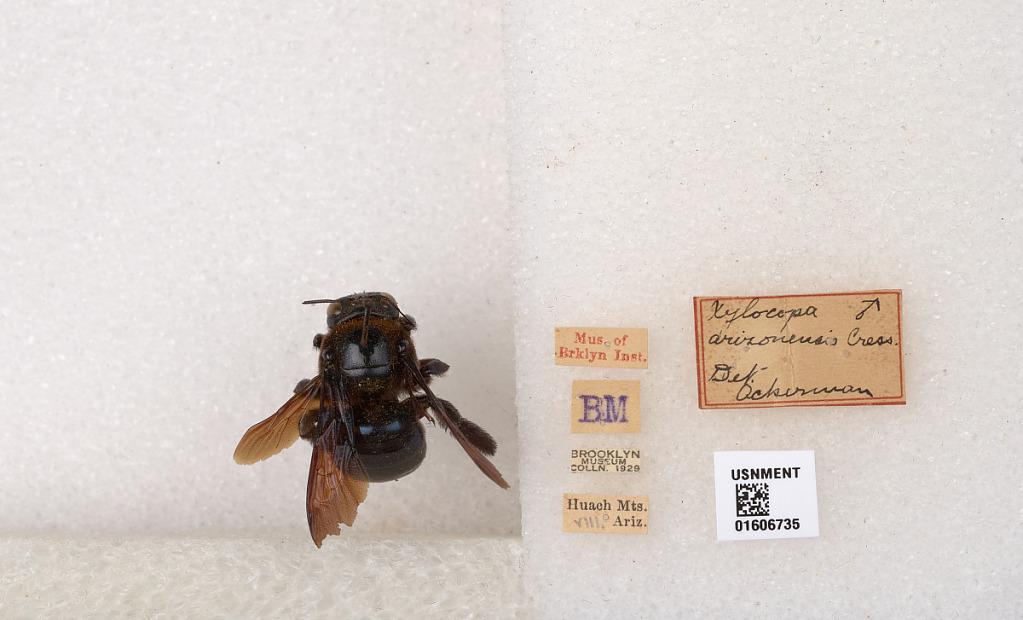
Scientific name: Xylocopa (Xylocopoides) californica arizonensis Cresson
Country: United States
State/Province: Arizona
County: Cochise
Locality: Huachuca Mountains
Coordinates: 31.489, -110.408
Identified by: Ackerman